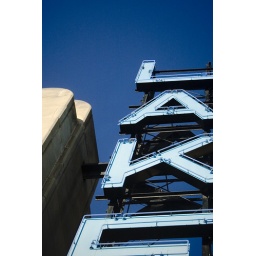
sign for the lake theatre in downtown oak park